Gopalswamy Doraiswamy Naidu

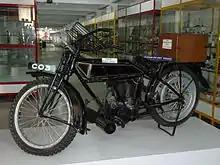
Vehicle which Naidu purchased from the British and on which he learned assembling

Naidu obtained work as a server in a hotel in Coimbatore with the intention of saving money to buy a motorcycle. After getting the vehicle he spent time dismantling and re-assembling it, and later became a mechanic. He began his transport business in 1920, with the purchase of an automobile coach. He drove it between Pollachi and Palani. In a few years, his Universal Motor Service (UMS) owned the most efficient fleet of public transport vehicles in the country. In 1937, the first motor to be produced in India was brought out from G. D. Naidu's factory – NEW (National Electric Works) at Peelamedu, Coimbatore.